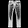
Label: Trouser